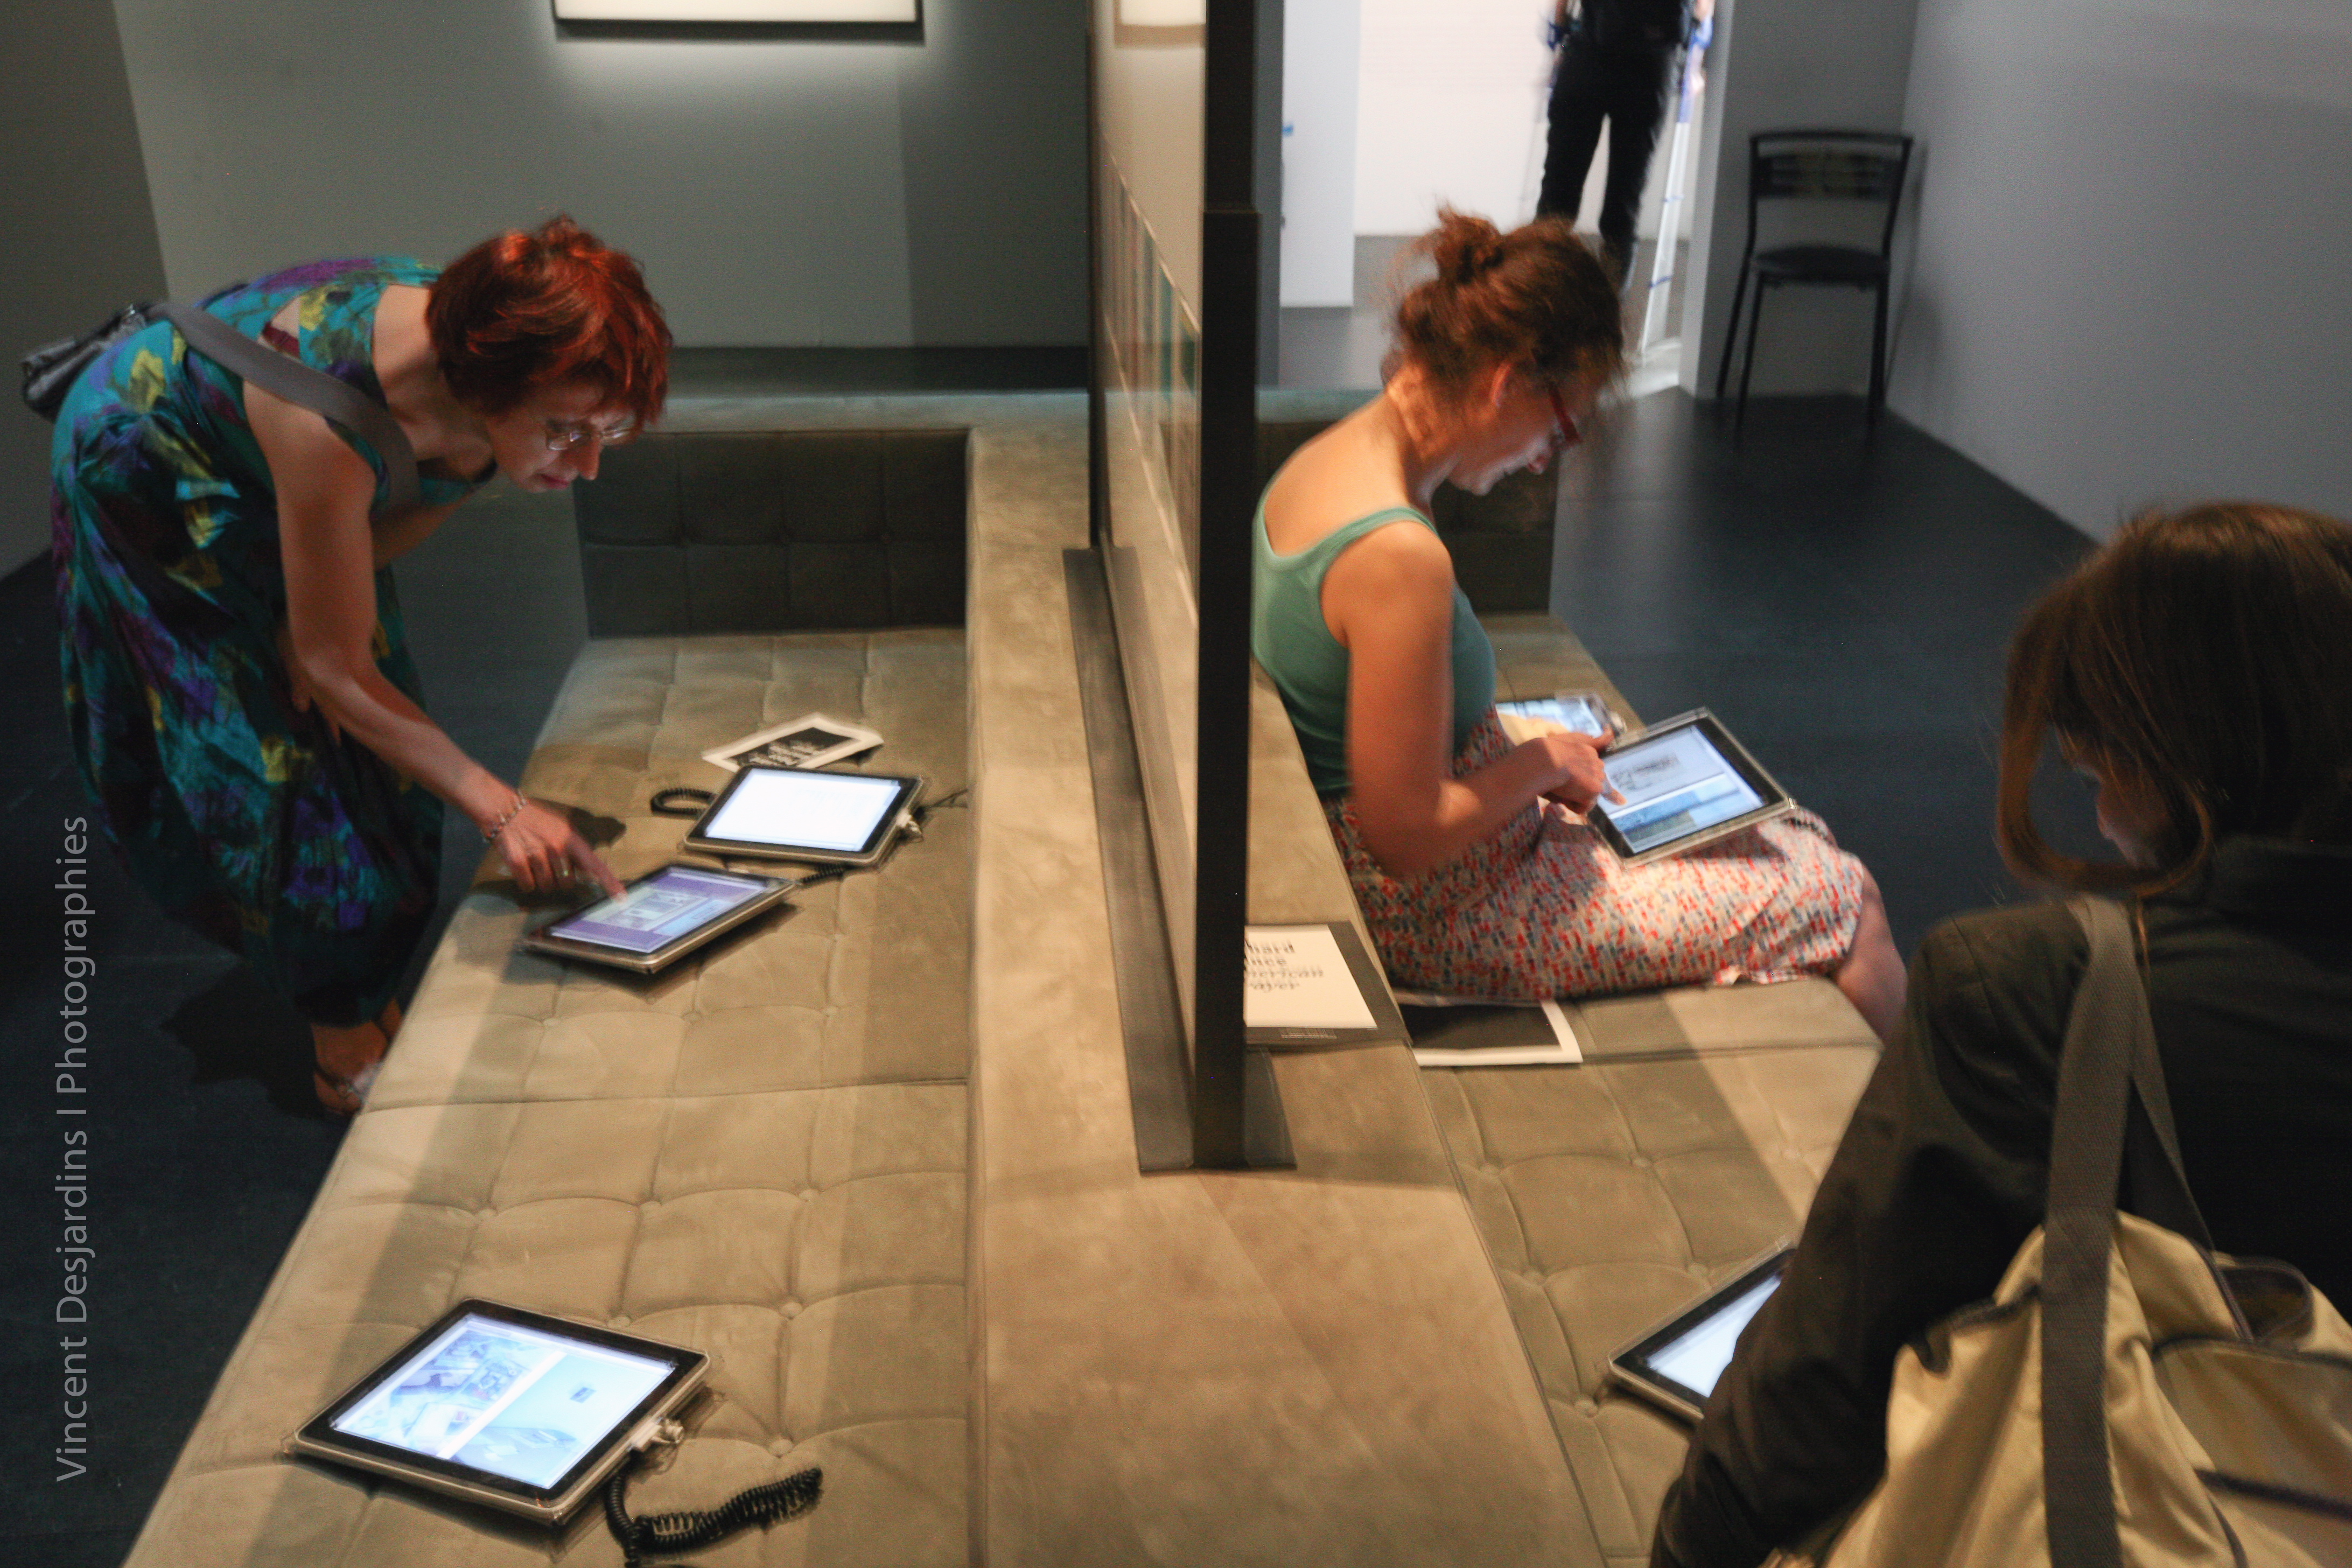
paris, art, exposition, design, bnf, exhibition, richardprince, biblioth quenationaledefrance